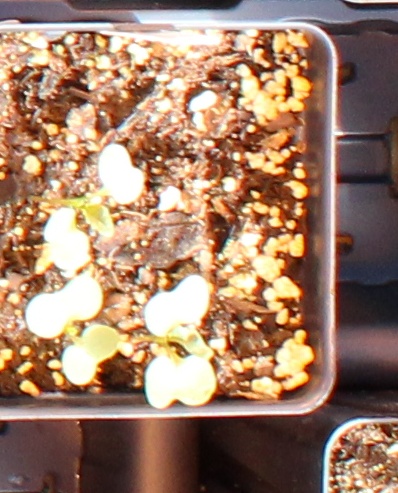
Label: Canola